Daniel Agger

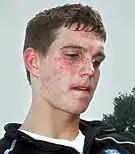
Agger training with Brøndby in 2005

In July 2004, he was moved from the youth squad to the first team, following the departure of Swedish international defender Andreas Jakobsson. Agger quickly established himself not only as a first team regular, but as one of the key components in the team that won the 2004–05 Danish Superliga championship. After the first half of the season Agger was named 2004 "talent of the year" by Spillerforeningen (the Danish equivalent of the English PFA).